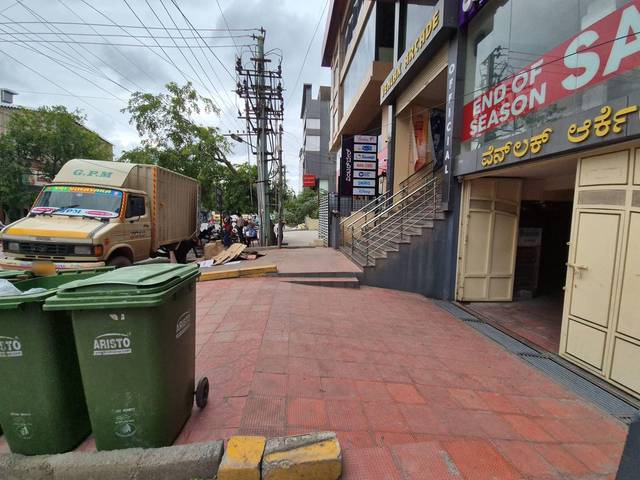
Region: India
Coordinates: 12.915, 77.645